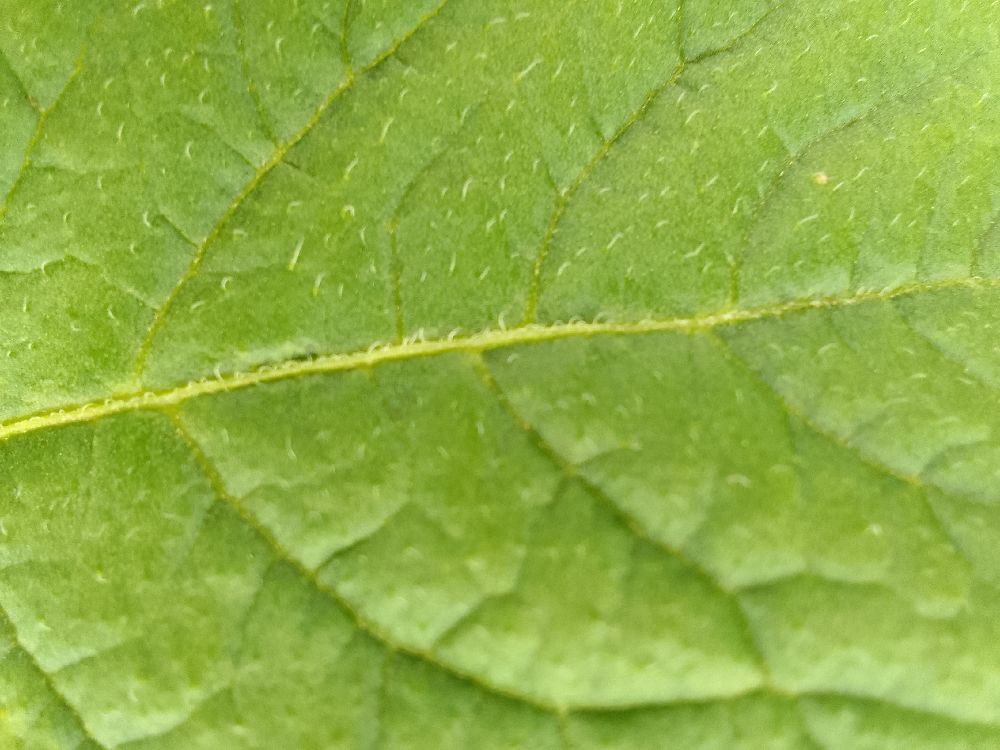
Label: Healthy